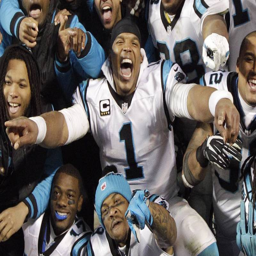
american football player celebrates with teammates during the second half the game against sports team